Ramón Cabrera, 1st Duke of Maestrazgo

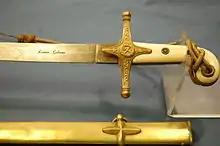
Sword belonging to Cabrera, a gift from Infante Carlos

When Marshal Espartero induced the Carlists of the north-western provinces, with Maroto at their head, to submit in accordance with the Convention of Vergara, which secured the recognition of the rank and titles of 1000 Carlist officers, Cabrera held out in Central Spain for nearly a year. Marshals Espartero and O'Donnell, with the bulk of the Isabellino armies, had to conduct a long and bloody campaign against Cabrera before they succeeded in driving him into French territory in July 1840. The government of Louis Philippe kept him in a fortress for some months and then allowed him to go to England, where he quarrelled with the pretender, disapproving of his abdication in favor of the count of Montemolin.